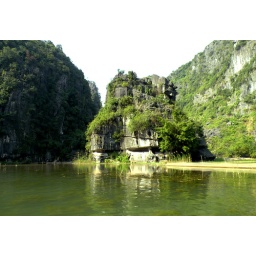
Limestone rock formation in the middle of the river